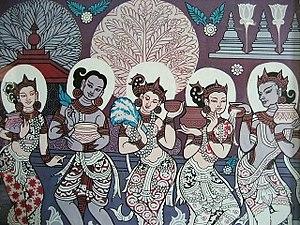
Thingyan est la fête de l'eau du nouvel an birman.